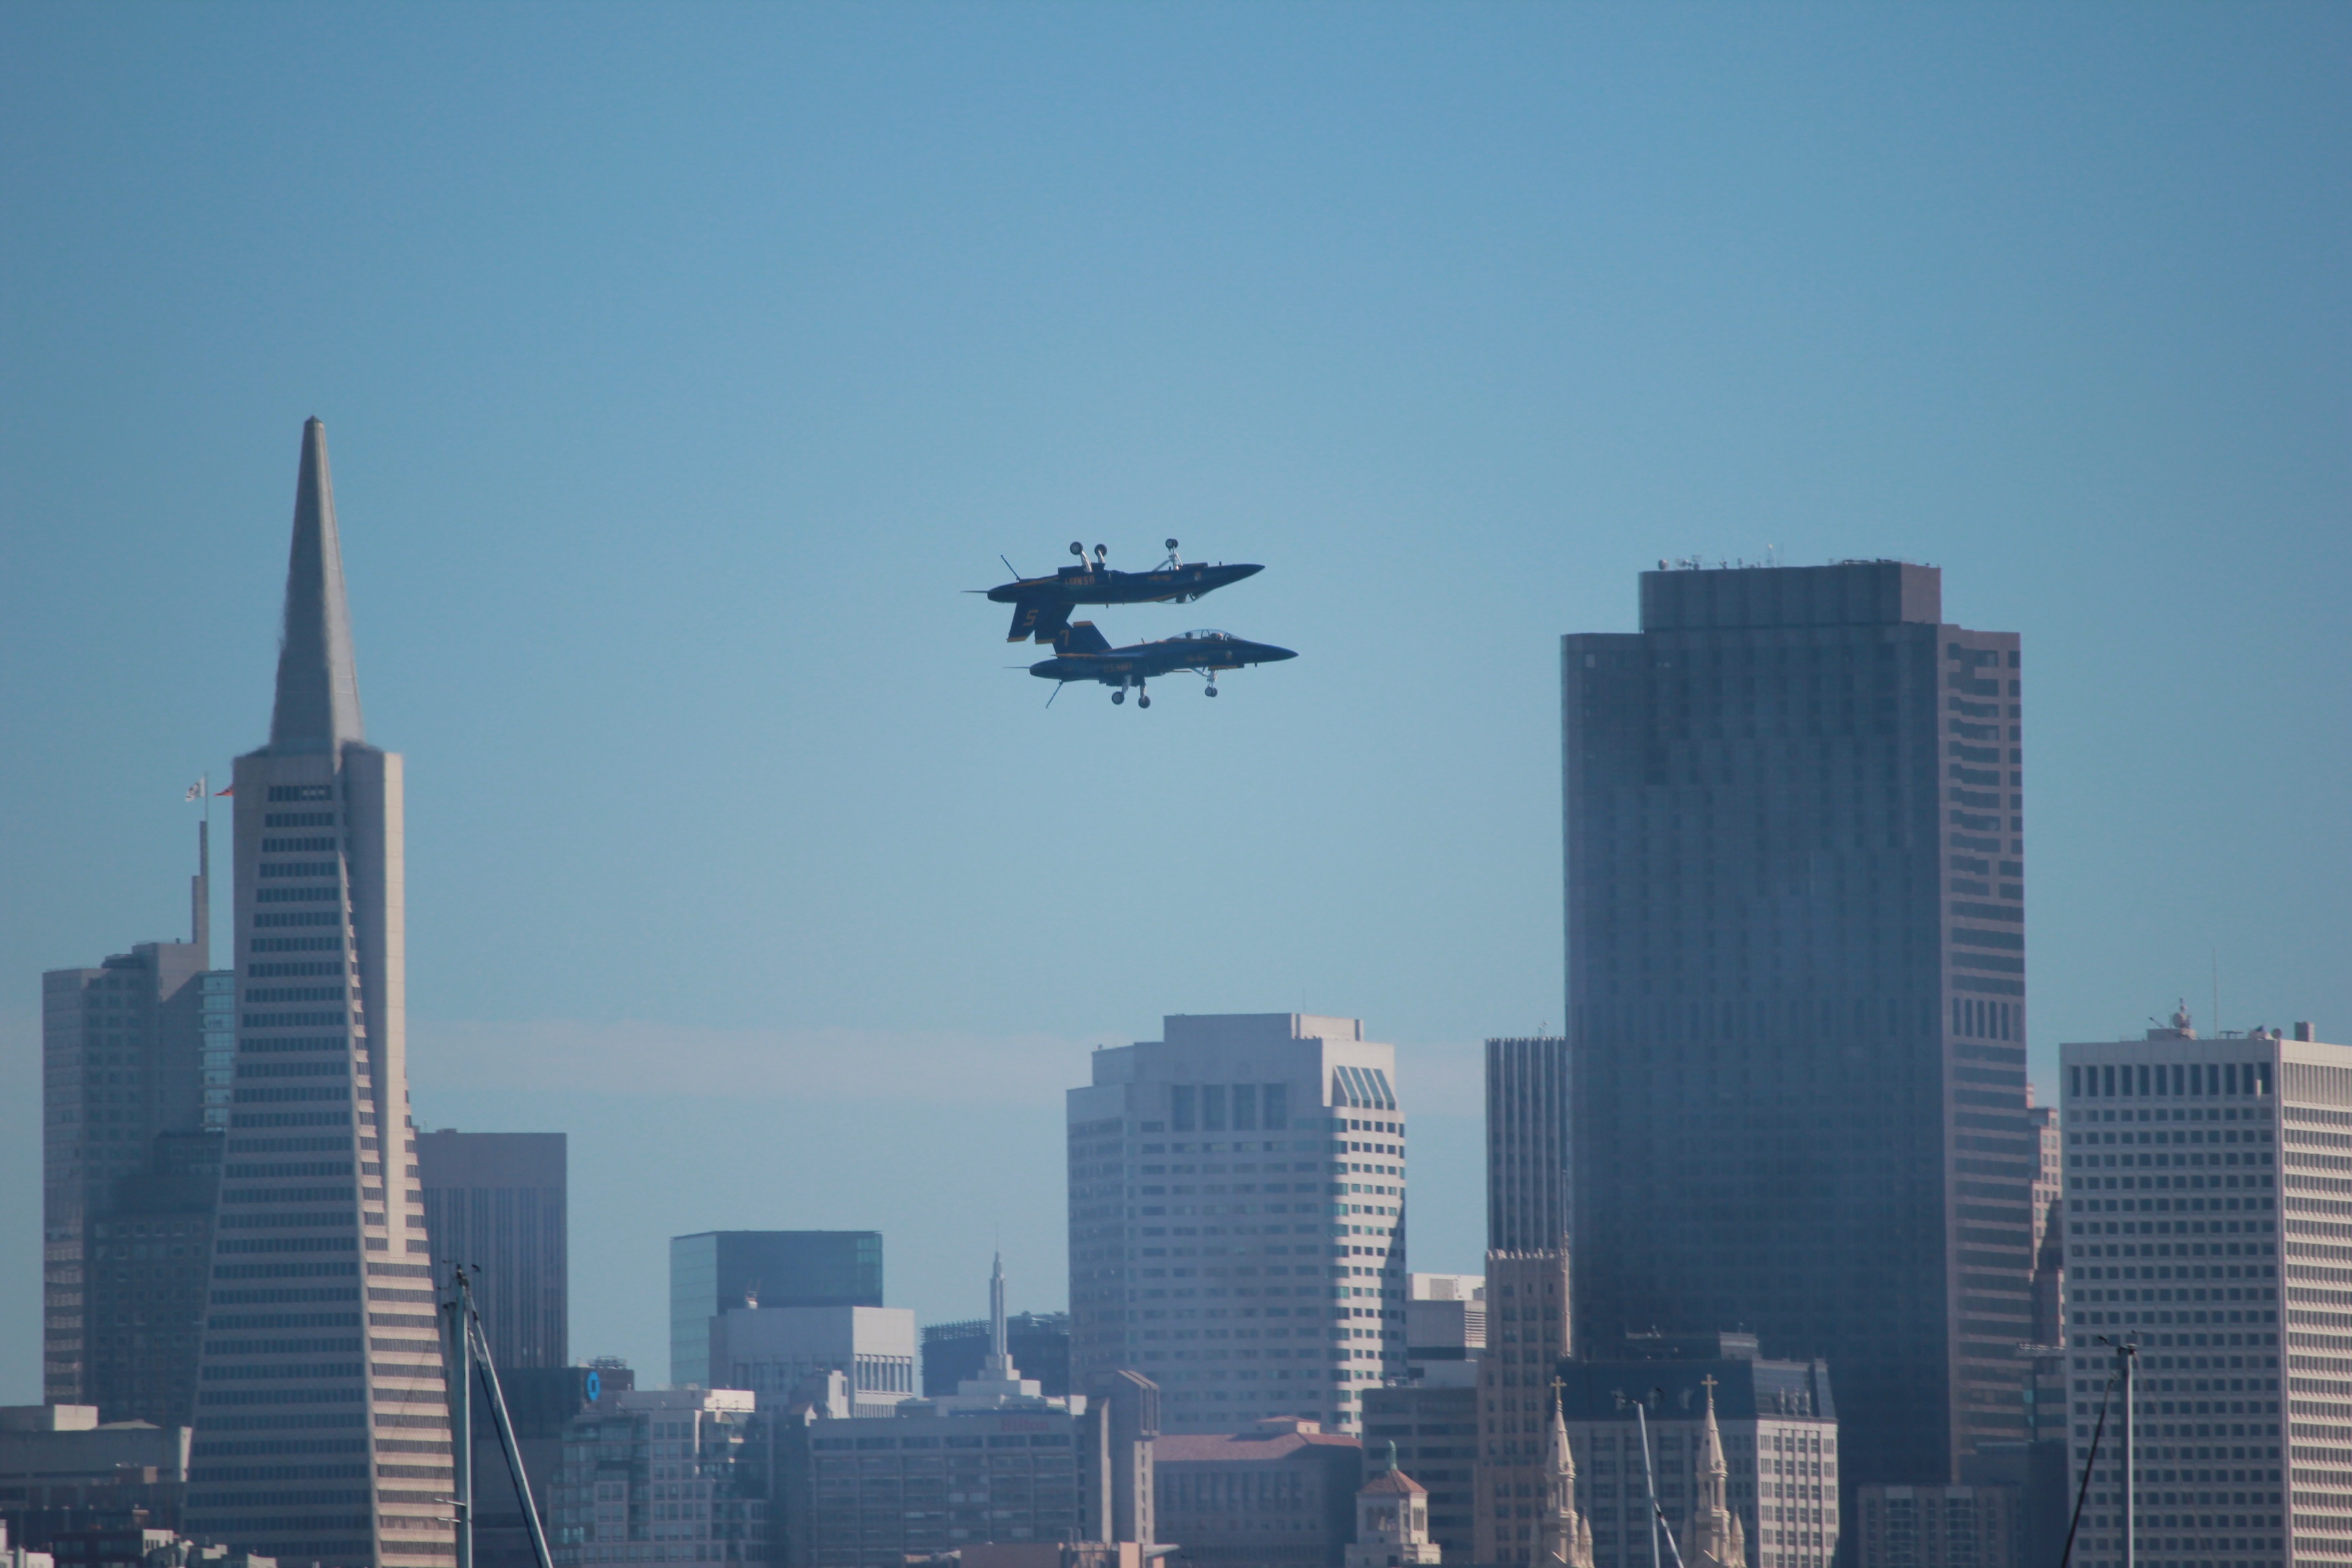
horizon, skyline, city, skyscraper, cityscape, downtown, airplane, aircraft, aviation, flight, tower block, metropolis, atmospheric phenomenon, human settlement, atmosphere of earth, metropolitan area